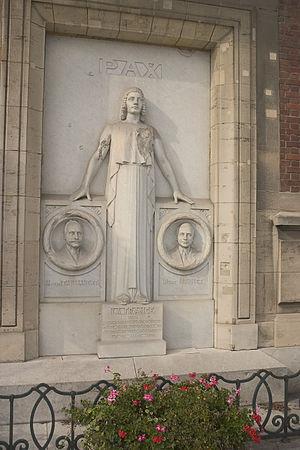
Bapaume est une commune française située dans le département du Pas-de-Calais en région Hauts-de-France.